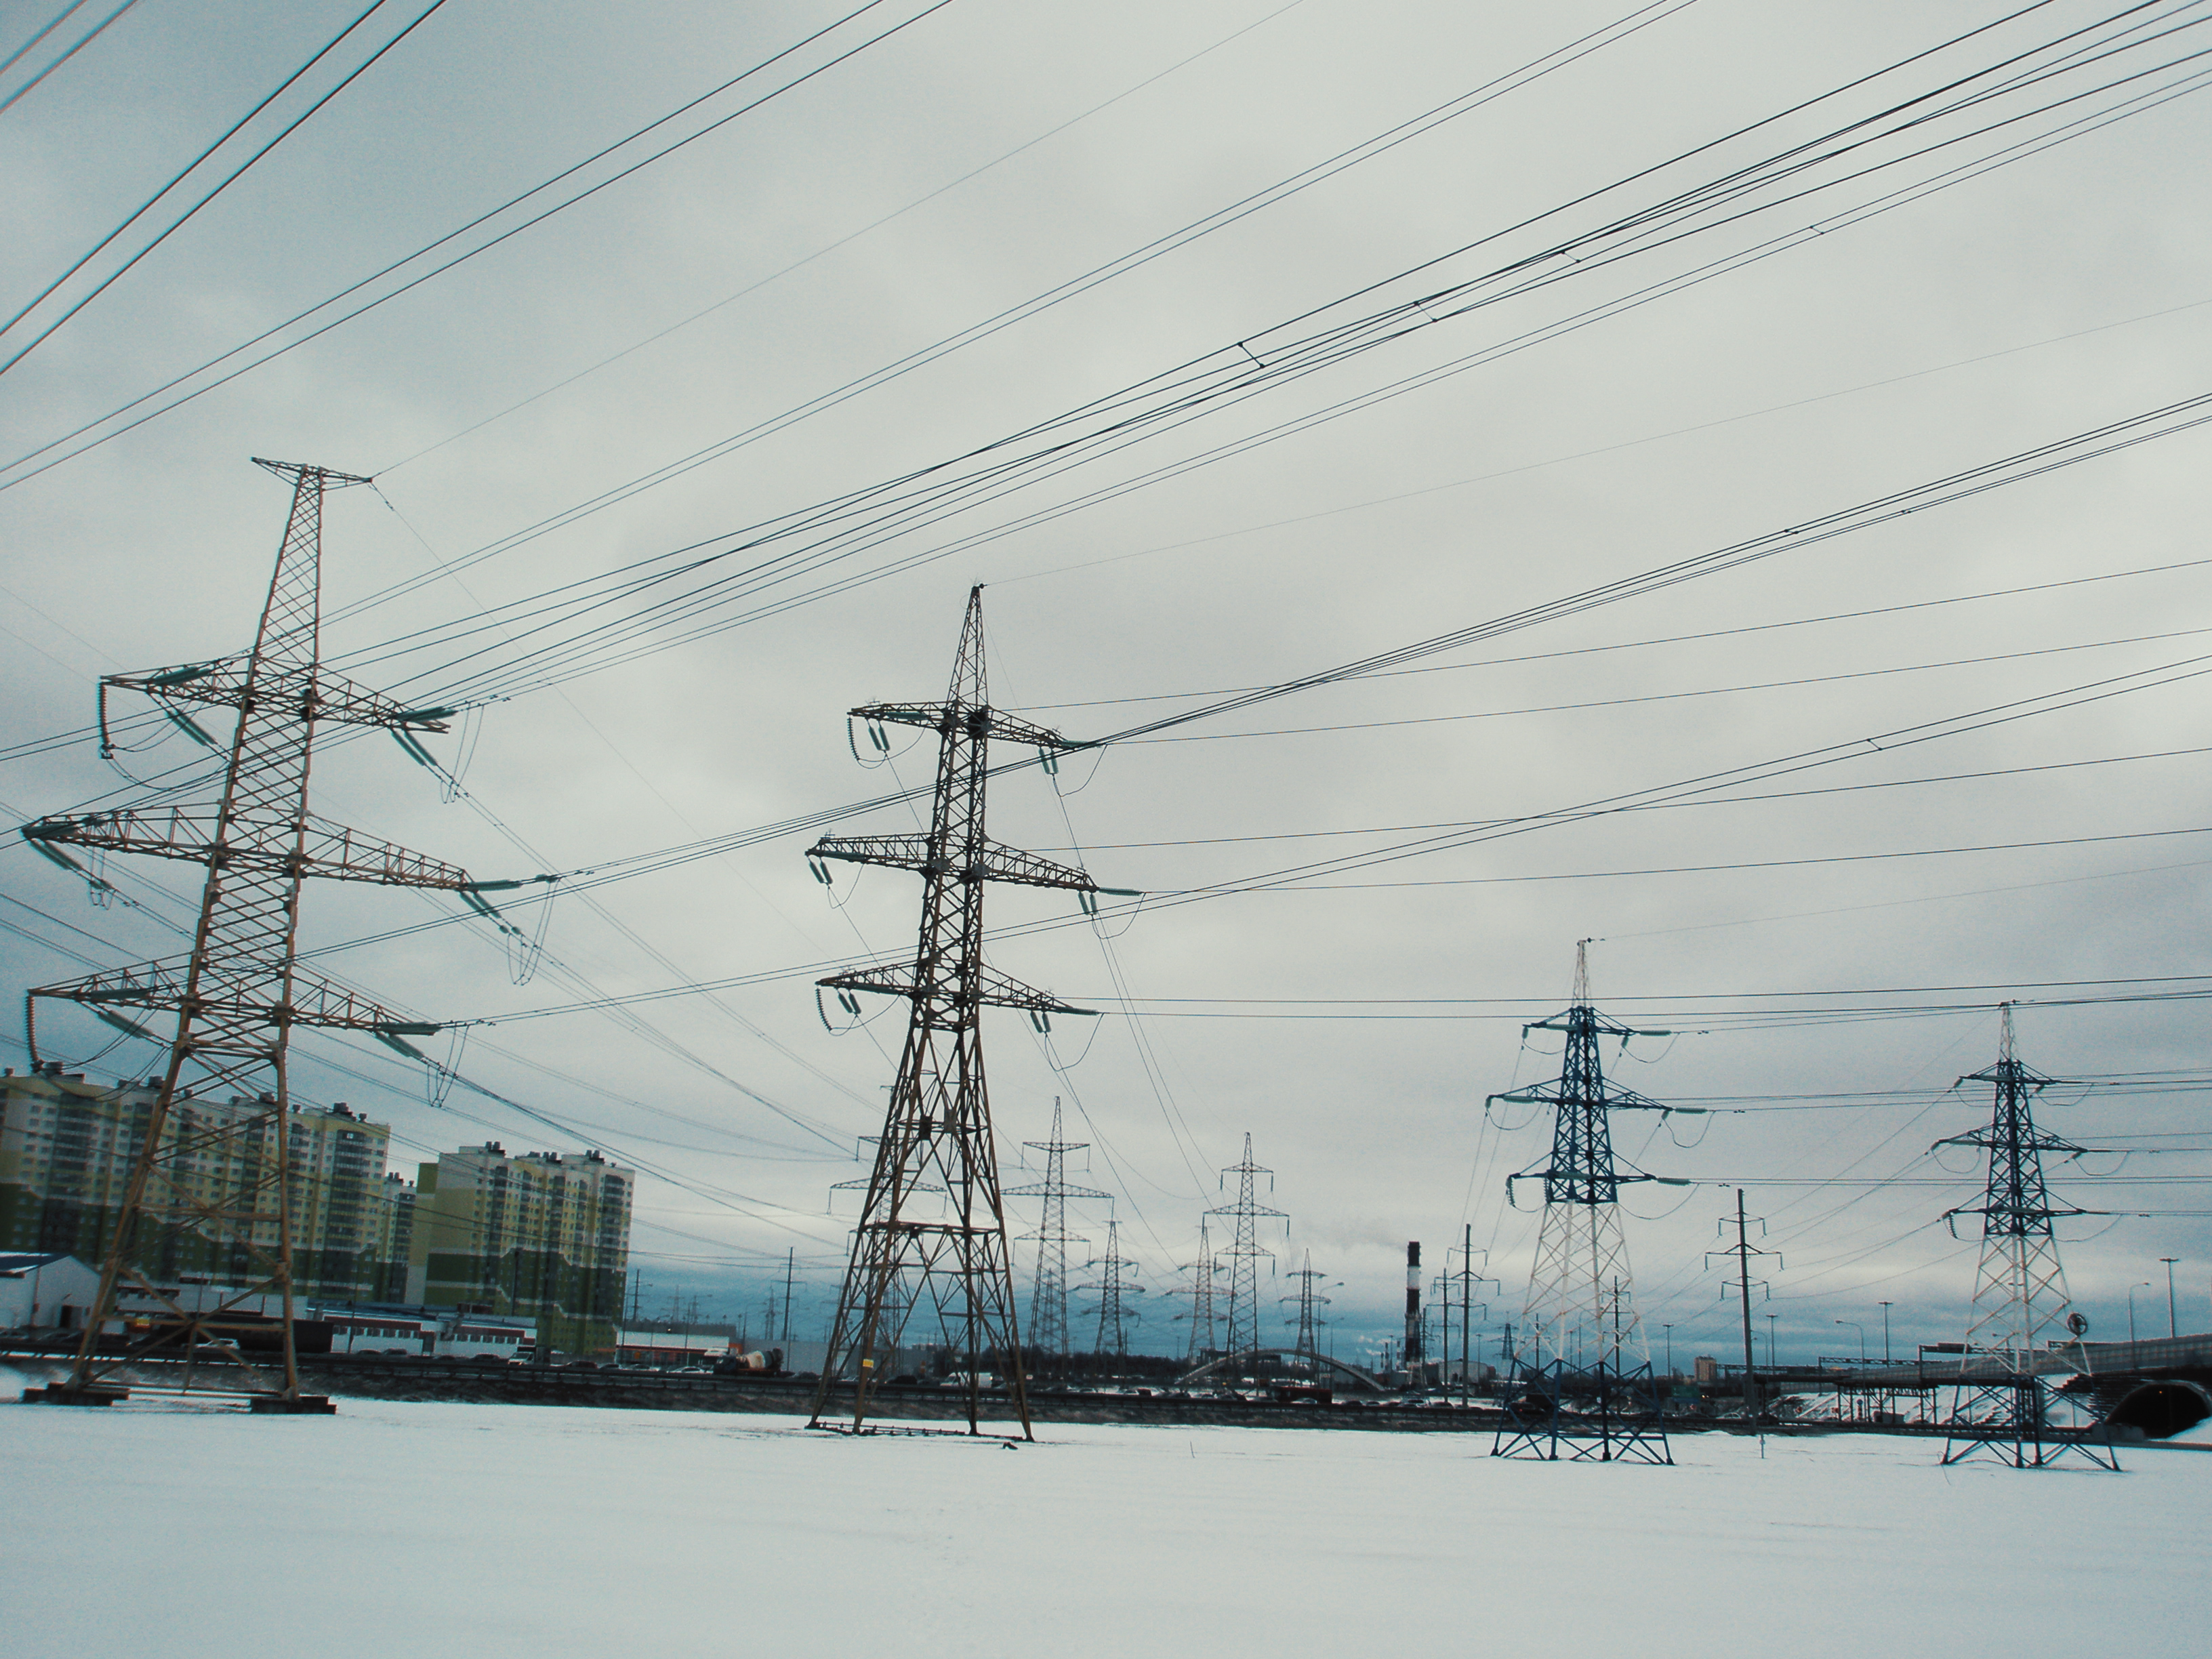
images, cloud, sky, natural environment, electricity, overhead power line, tower, atmospheric phenomenon, transmission tower, technology, electrical supply, city, public utility, engineering, wire, horizon, snow, building, electric blue, outdoor structure, metal, water, urban design, art, composite material, reflection, electrical wiring, electrical network, winter, steel, cable